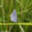
Label: butterfly